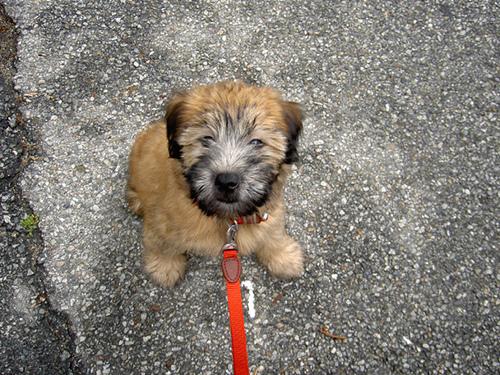
Breed: wheaten terrier